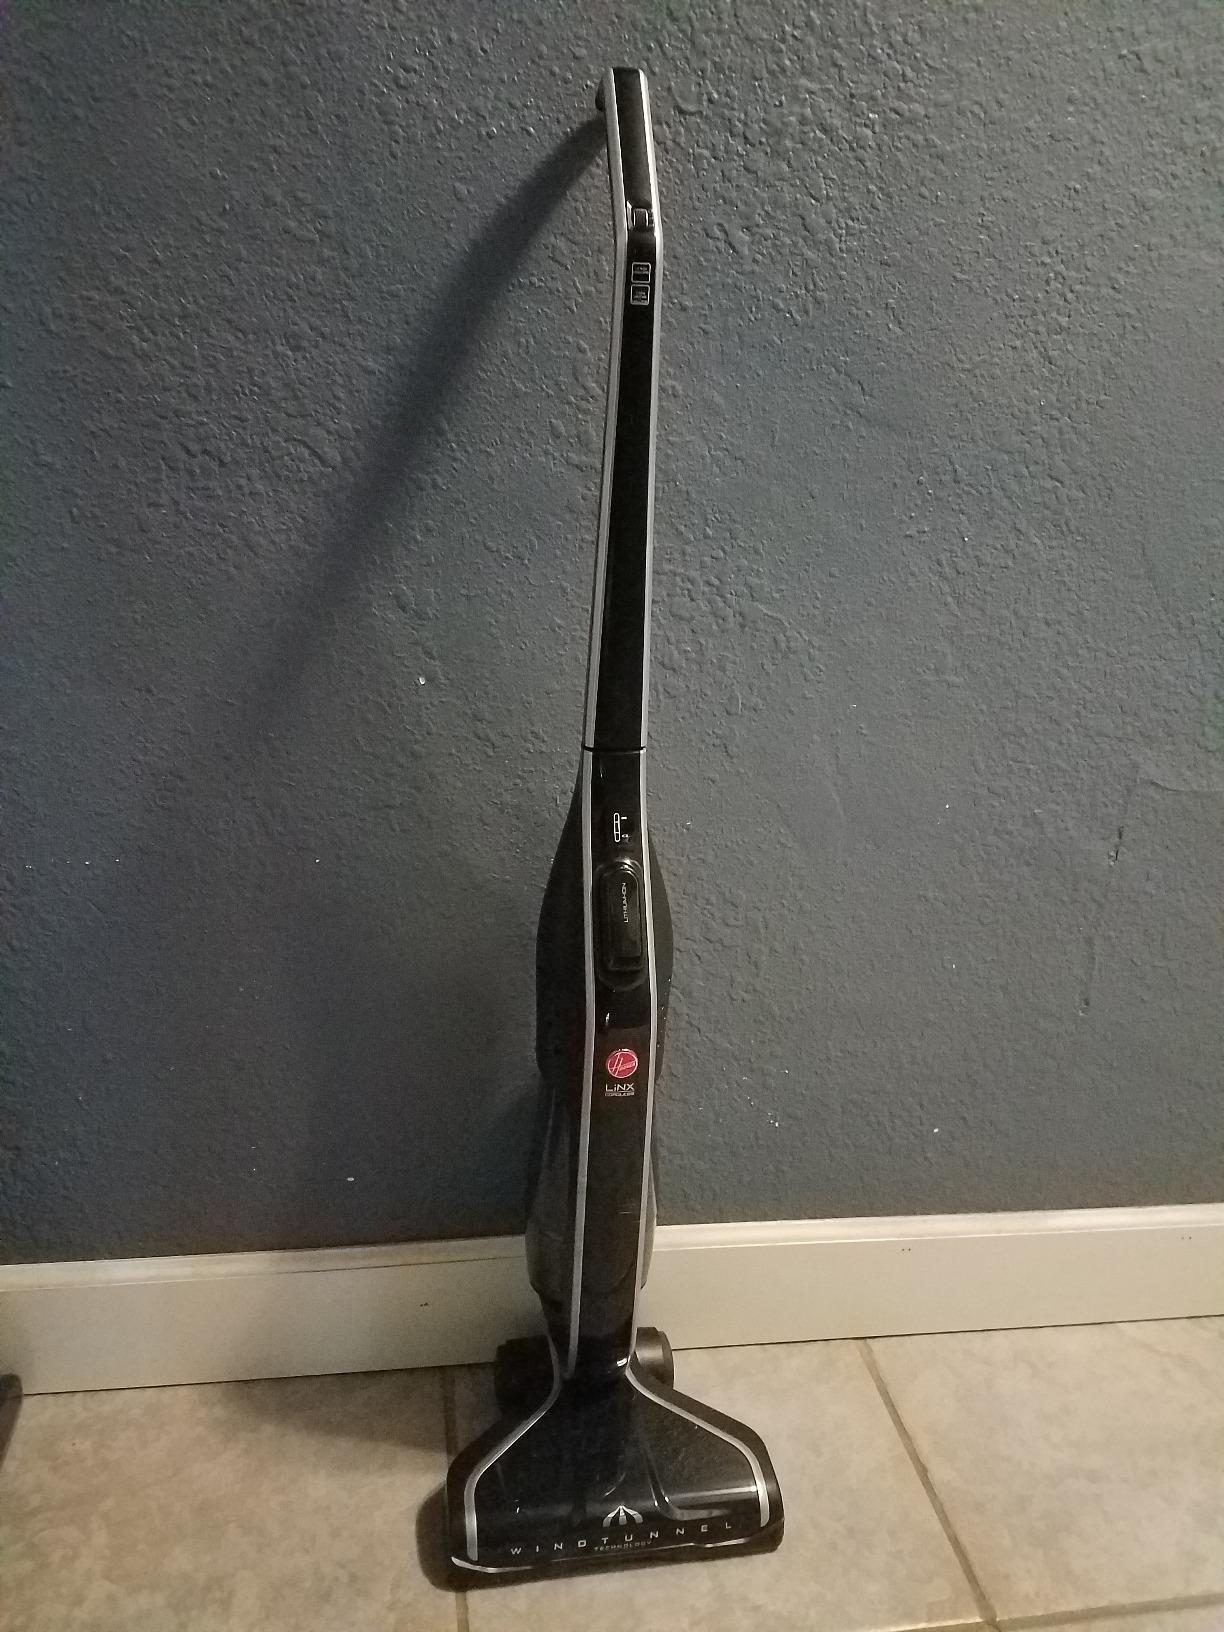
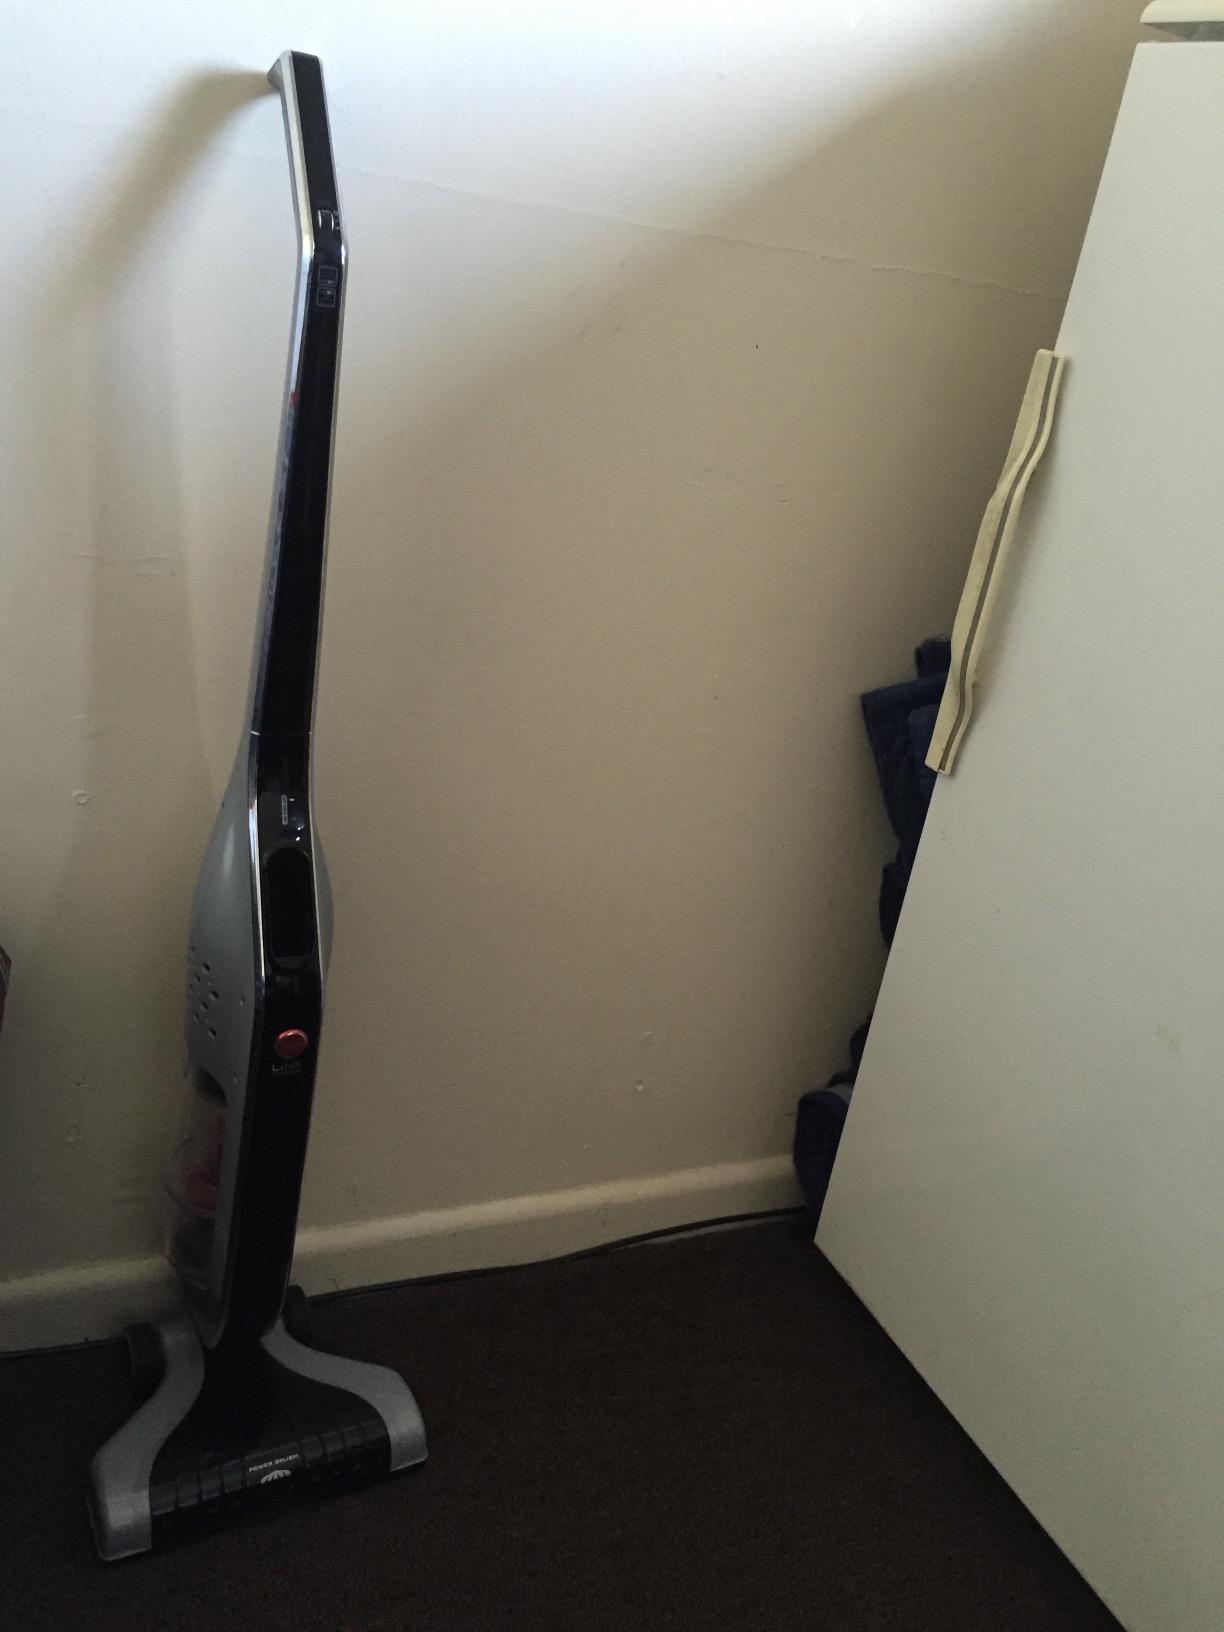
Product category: items_vacuum
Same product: no